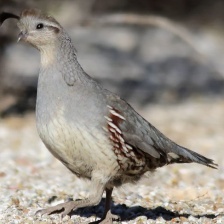
Species: GAMBELS QUAIL
Scientific name: CALLIPEPLA GAMBELII
ImageNet parent category: quail